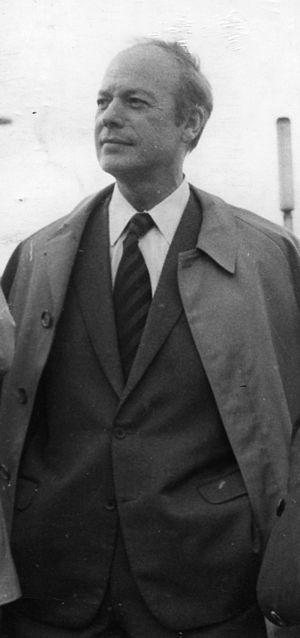
Photo Pierre Sudreau Français
Le premier gouvernement Georges Pompidou est le 2ᵉ gouvernement de la Vᵉ République française.
En France, le ministre de l'Éducation nationale prépare et met en œuvre la politique du Gouvernement relative à l'accès de chacun aux savoirs et au développement de l'enseignement primaire et secondaire.
Pierre Sudreau, né le 13 mai 1919 et mort le 22 janvier 2012 à Paris, est un homme politique français.